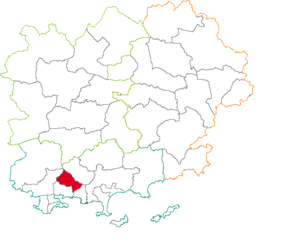
Situation du canton dans la département du Var (83), France
Le canton de La Valette-du-Var est une division administrative française située dans le département du Var et la région Provence-Alpes-Côte d'Azur.